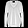
Label: Pullover